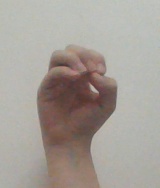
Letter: ha